Moxie Sozo

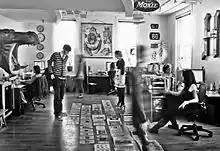
Moxie Sozo creatives hard at work in "Boulder".

Moxie Sozo is a Boulder, Colorado-based design and advertising agency founded in 1999.